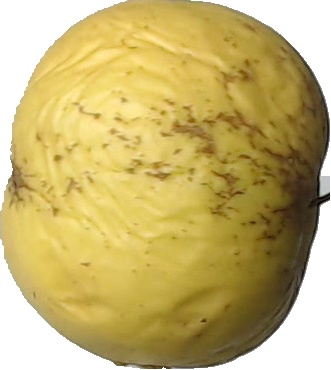
Label: apple_golden_1